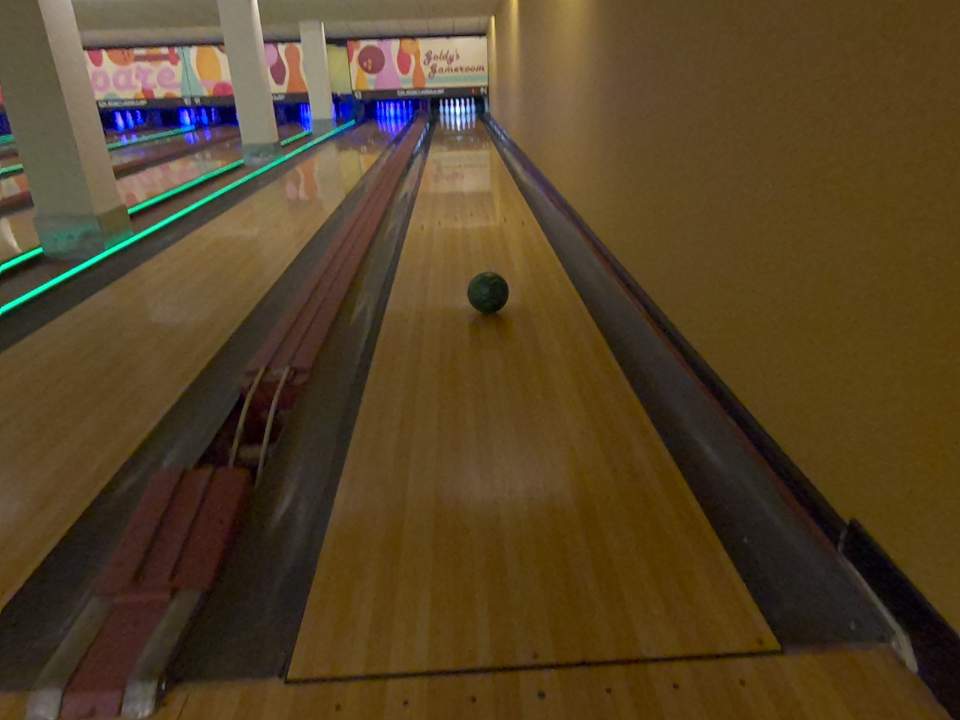
Object: bowling_ball